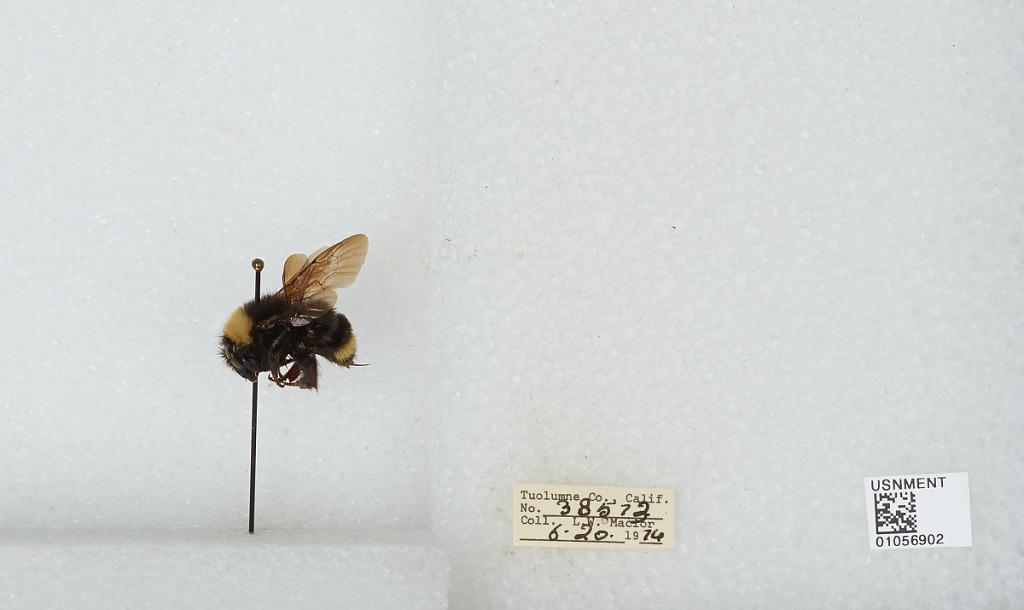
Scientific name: Bombus (Fervidobombus) californicus Smith
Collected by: L. Macior
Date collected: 1974-6-20
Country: United States
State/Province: California
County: Tuolumne
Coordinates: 38.02, -119.93